Thermochromism

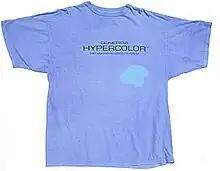
Example of a thermochromic T-shirt. A hairdryer was used to change the blue to turquoise.

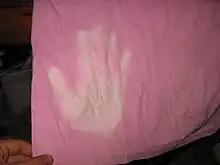
Another example of a thermochromic T-shirt.

Thermochromic dyes are based on mixtures of leuco dyes with other suitable chemicals, displaying a color change (usually between the colorless leuco form and the colored form) that depends upon temperature. The dyes are rarely applied on materials directly; they are usually in the form of microcapsules with the mixture sealed inside. An illustrative example is the Hypercolor fashion, where microcapsules with crystal violet lactone, weak acid, and a dissociable salt dissolved in dodecanol are applied to the fabric. When the solvent is solid, the dye exists in its lactone leuco form, while when the solvent melts, the salt dissociates, the pH inside the microcapsule lowers, the dye becomes protonated, its lactone ring opens, and its absorption spectrum shifts drastically, therefore it becomes deeply violet. In this case the apparent thermochromism is in fact halochromism.